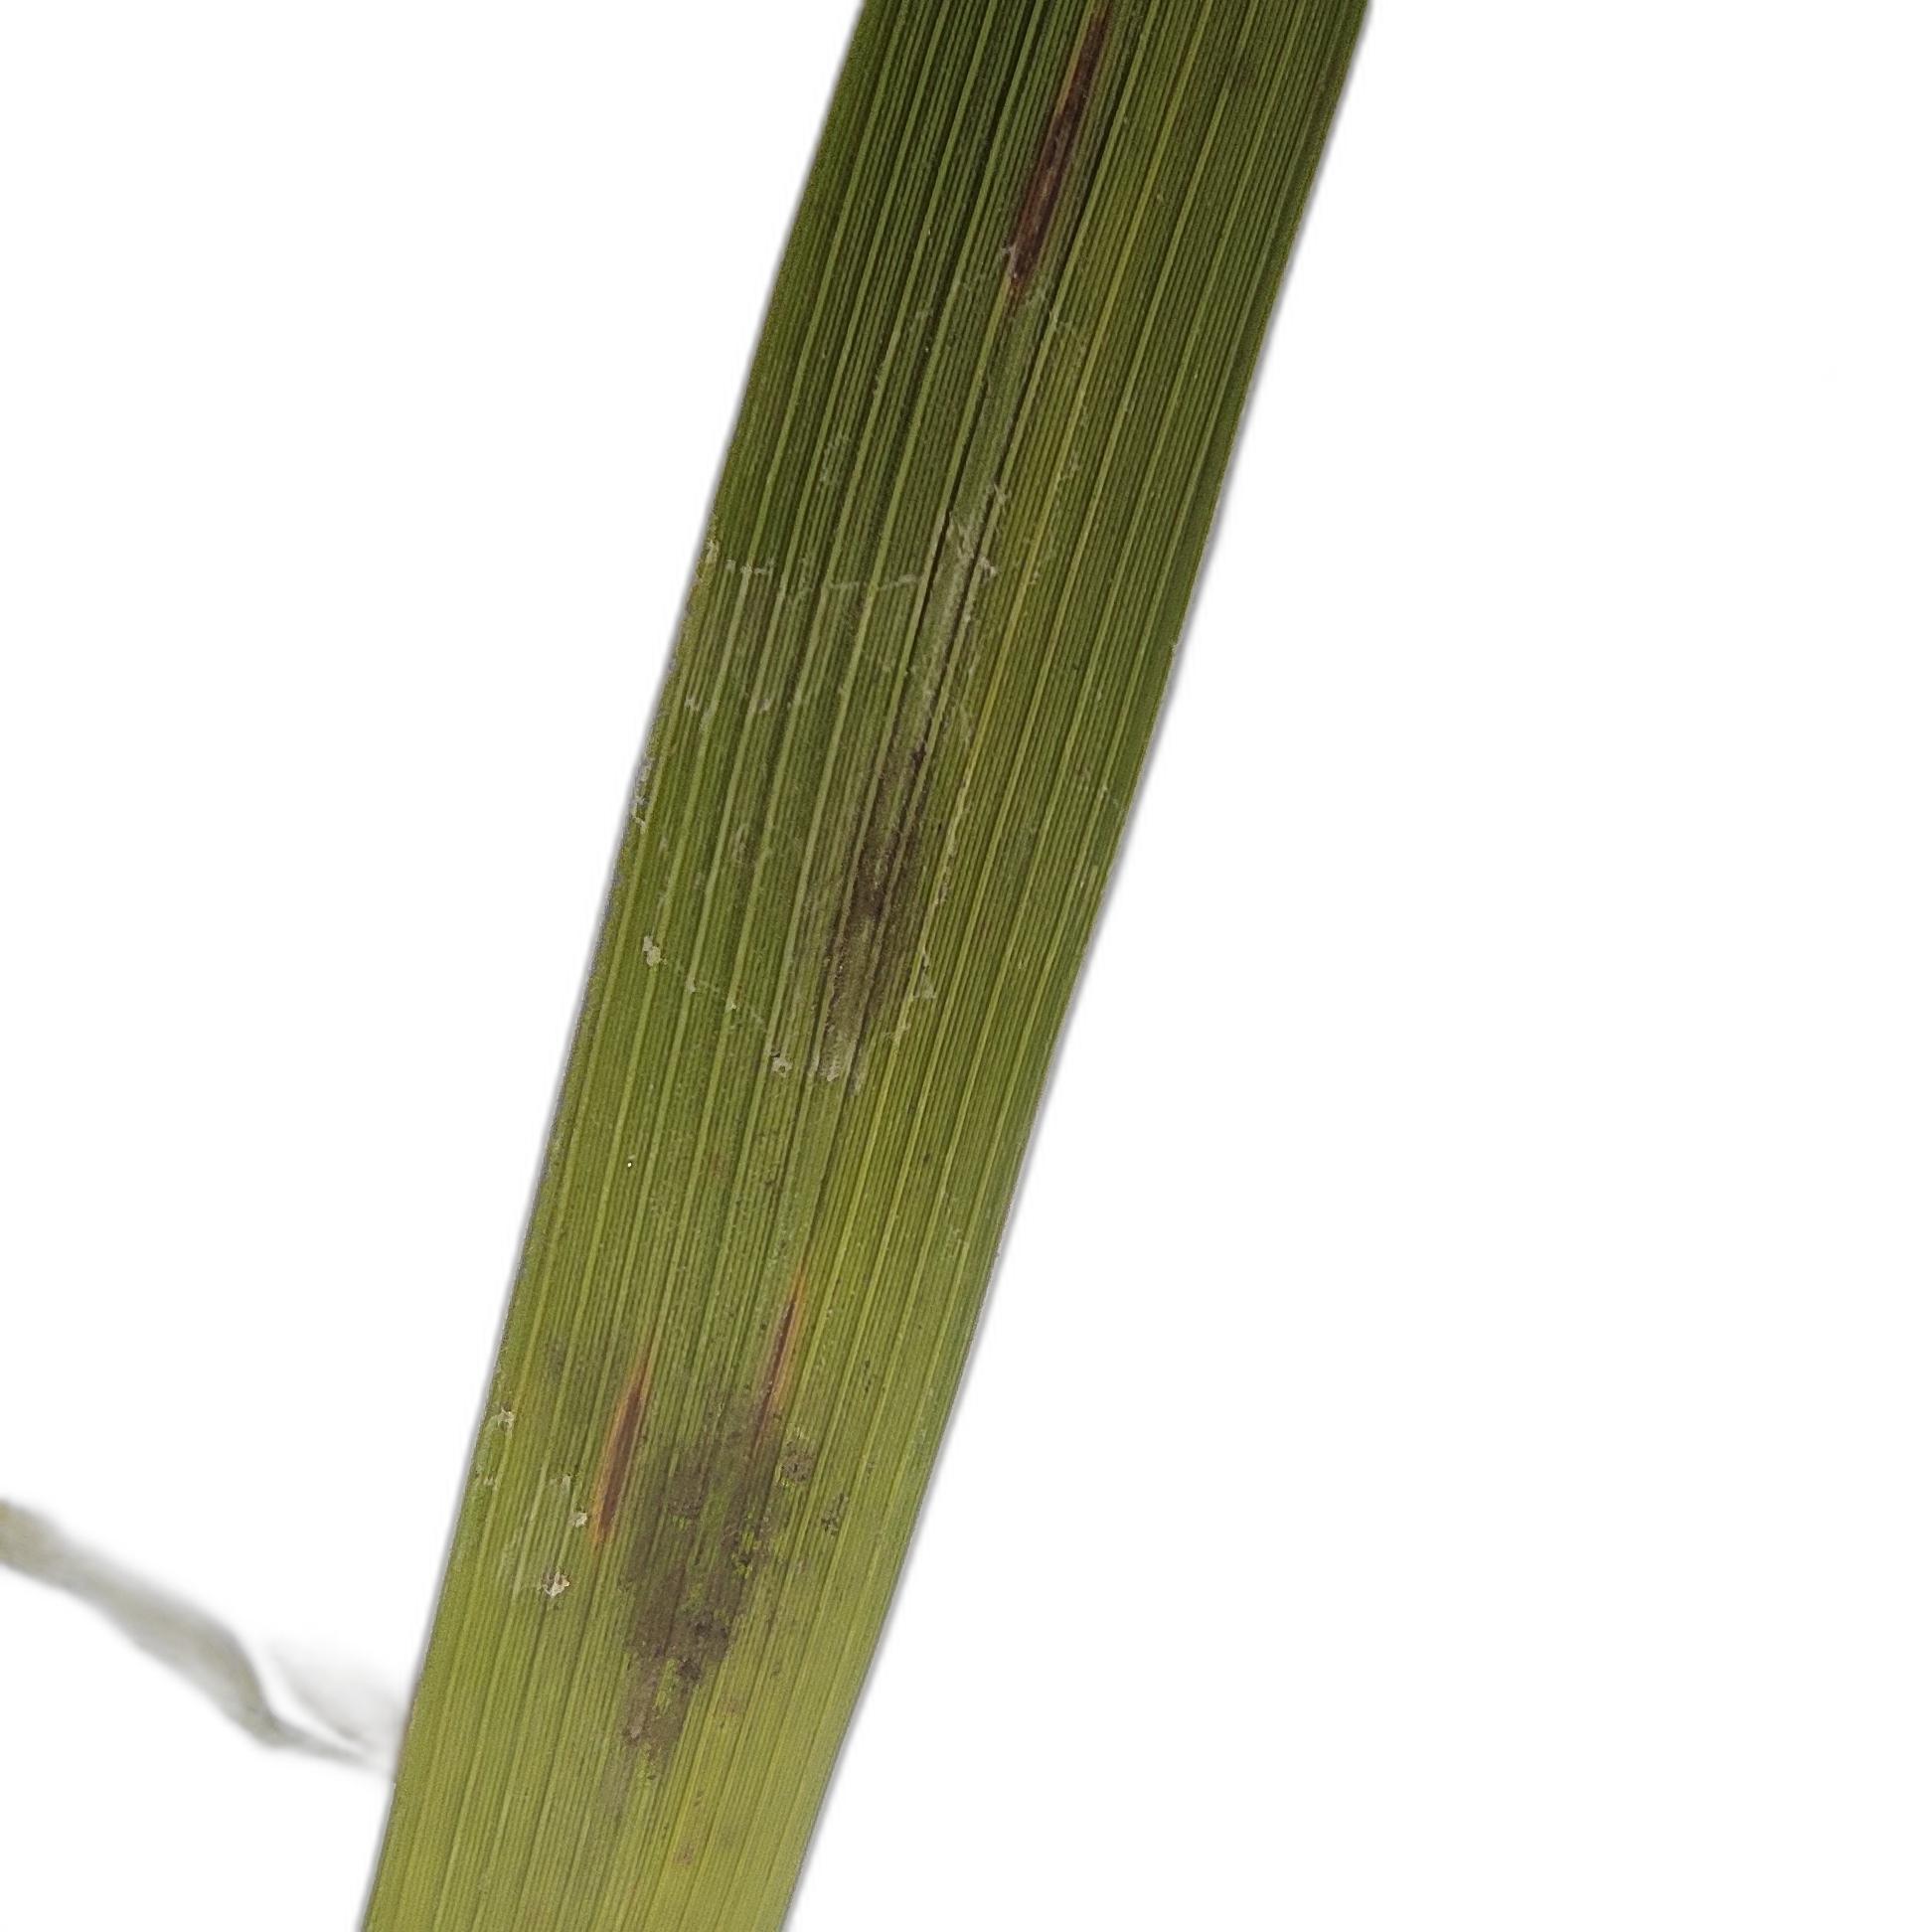
Label: Rice Blast